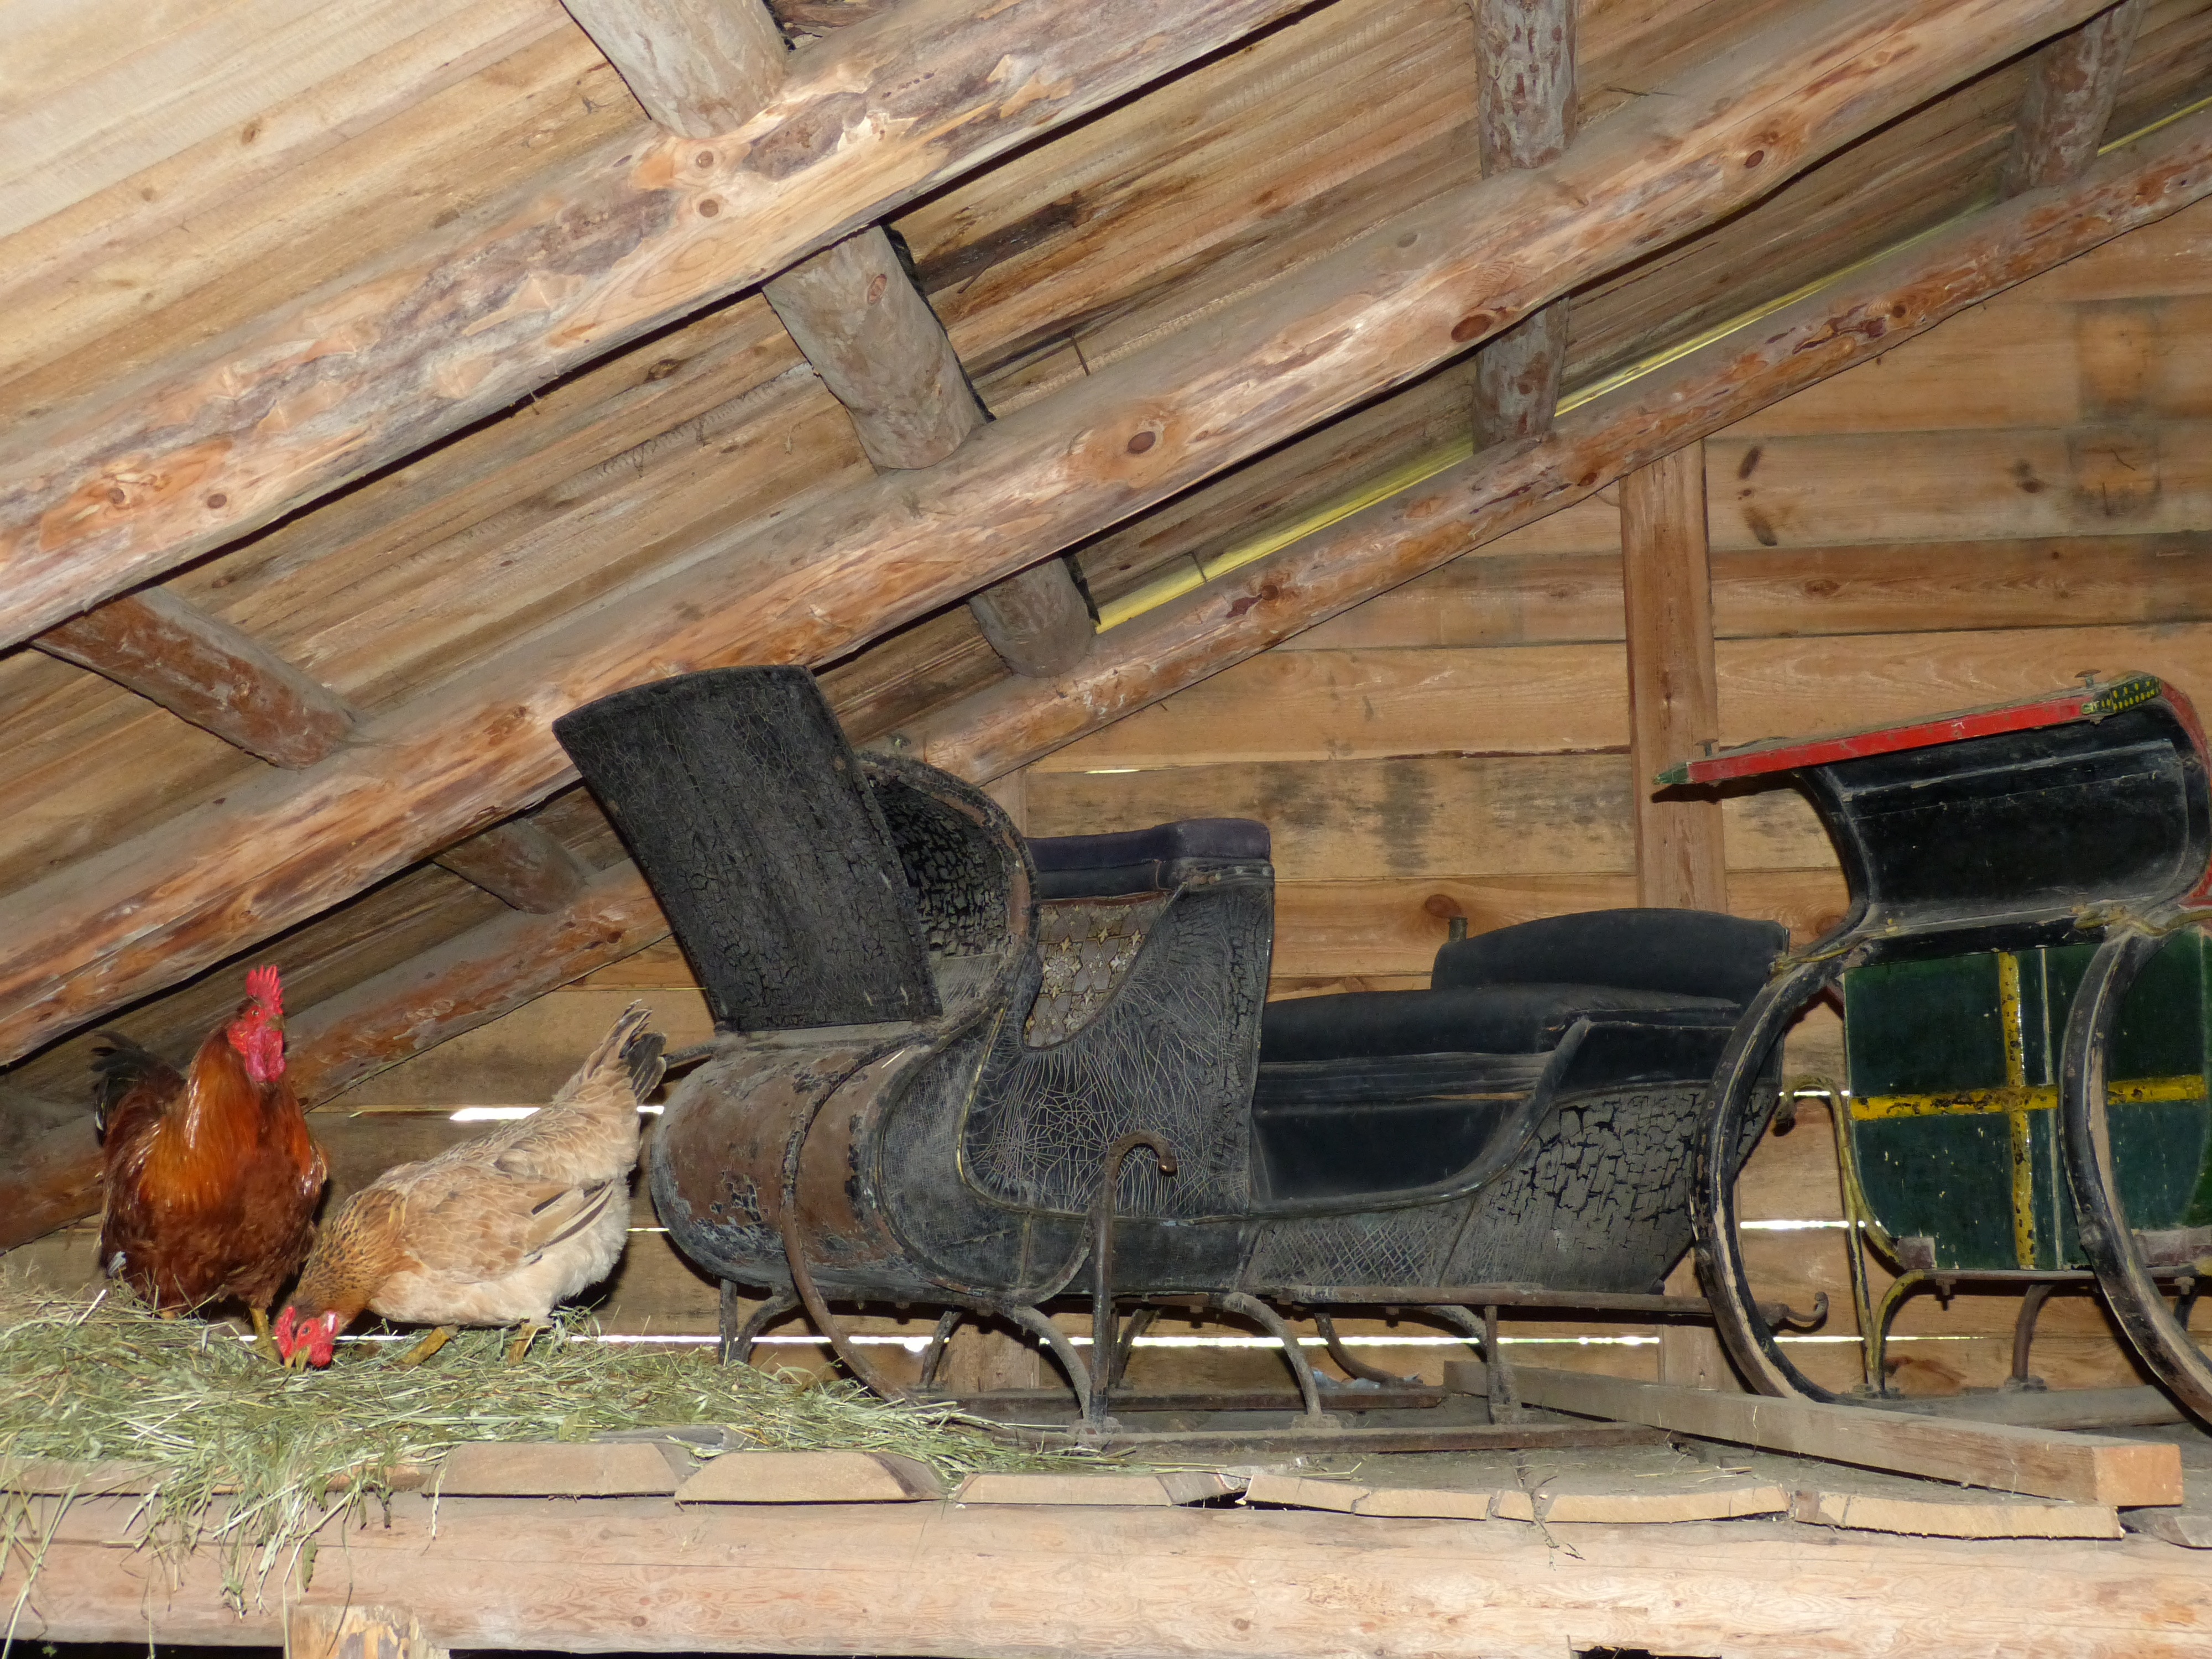
wood, farm, roof, old, home, rustic, beam, agriculture, chicken, poultry, farmhouse, slide, russia, log cabin, past, historically, open air museum, man made object, golden ring